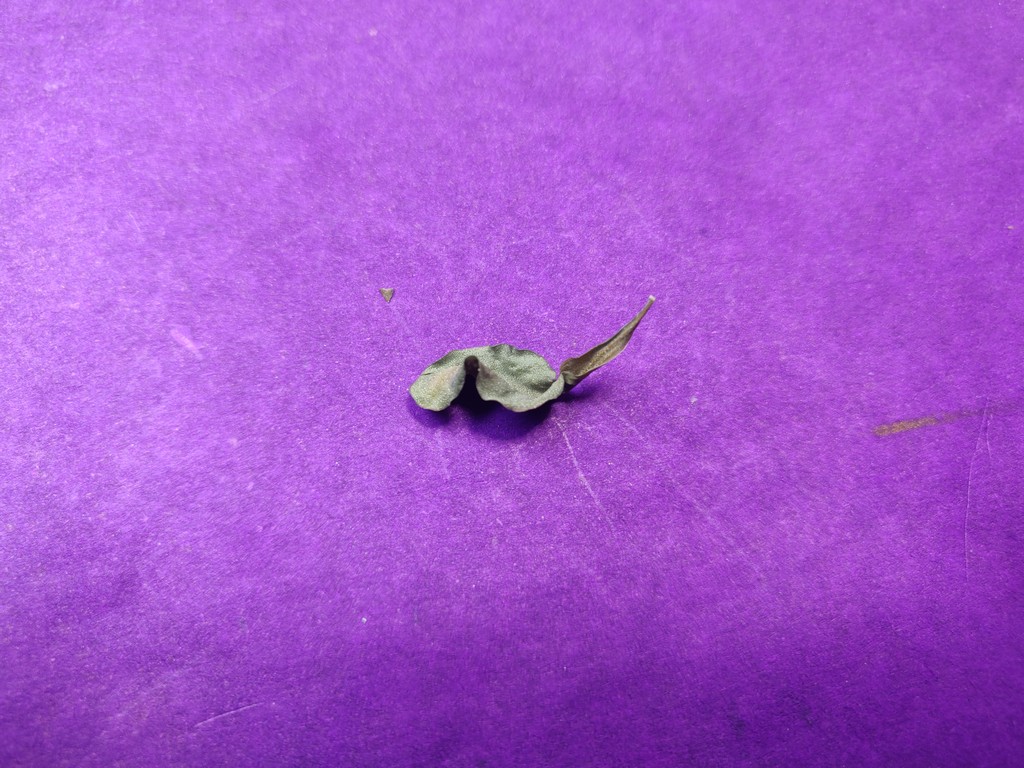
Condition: Dried
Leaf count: single
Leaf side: unknown